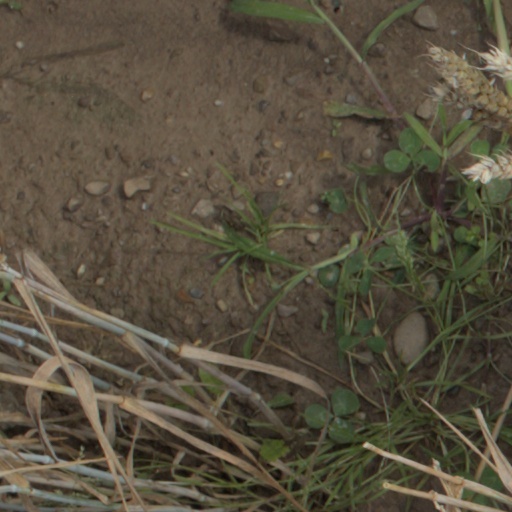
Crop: wheat